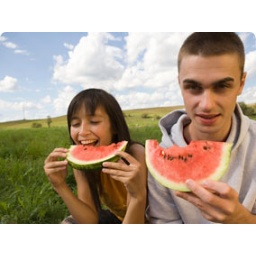
Young couple eating watermelon in field